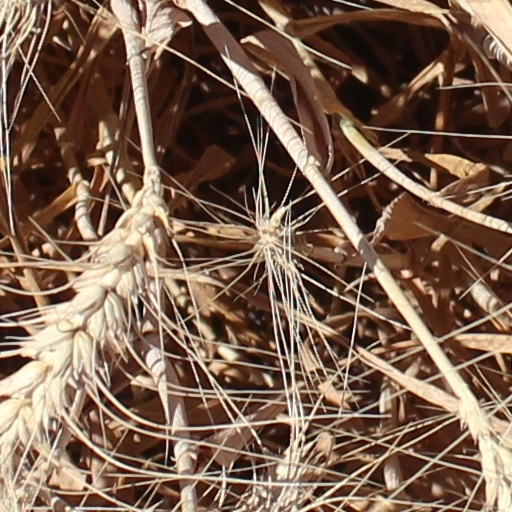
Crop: wheat